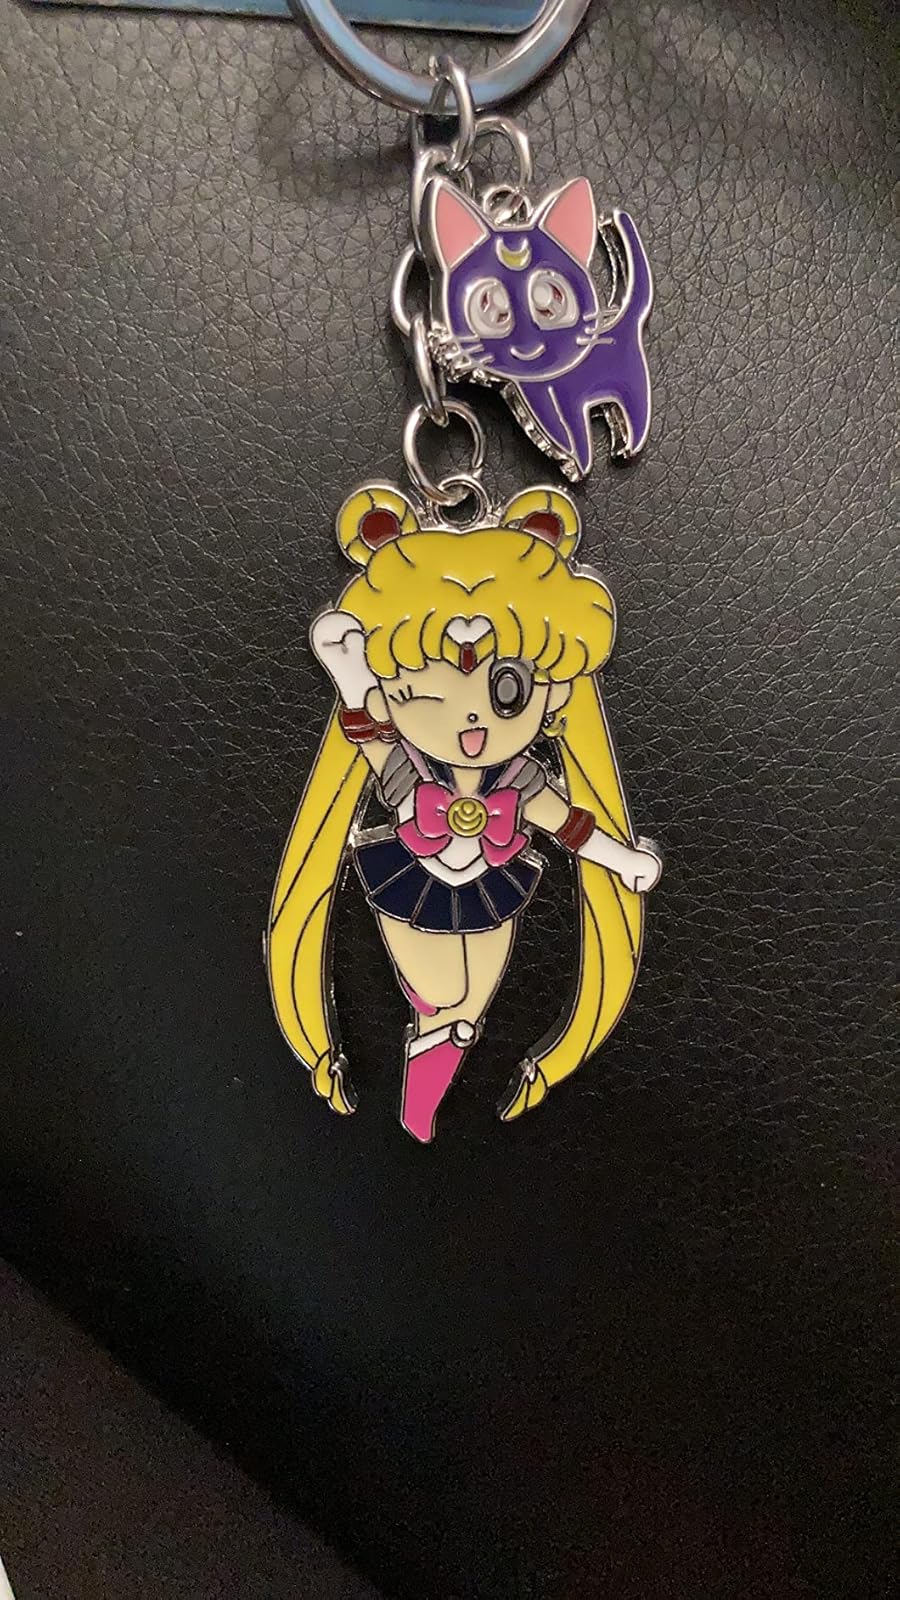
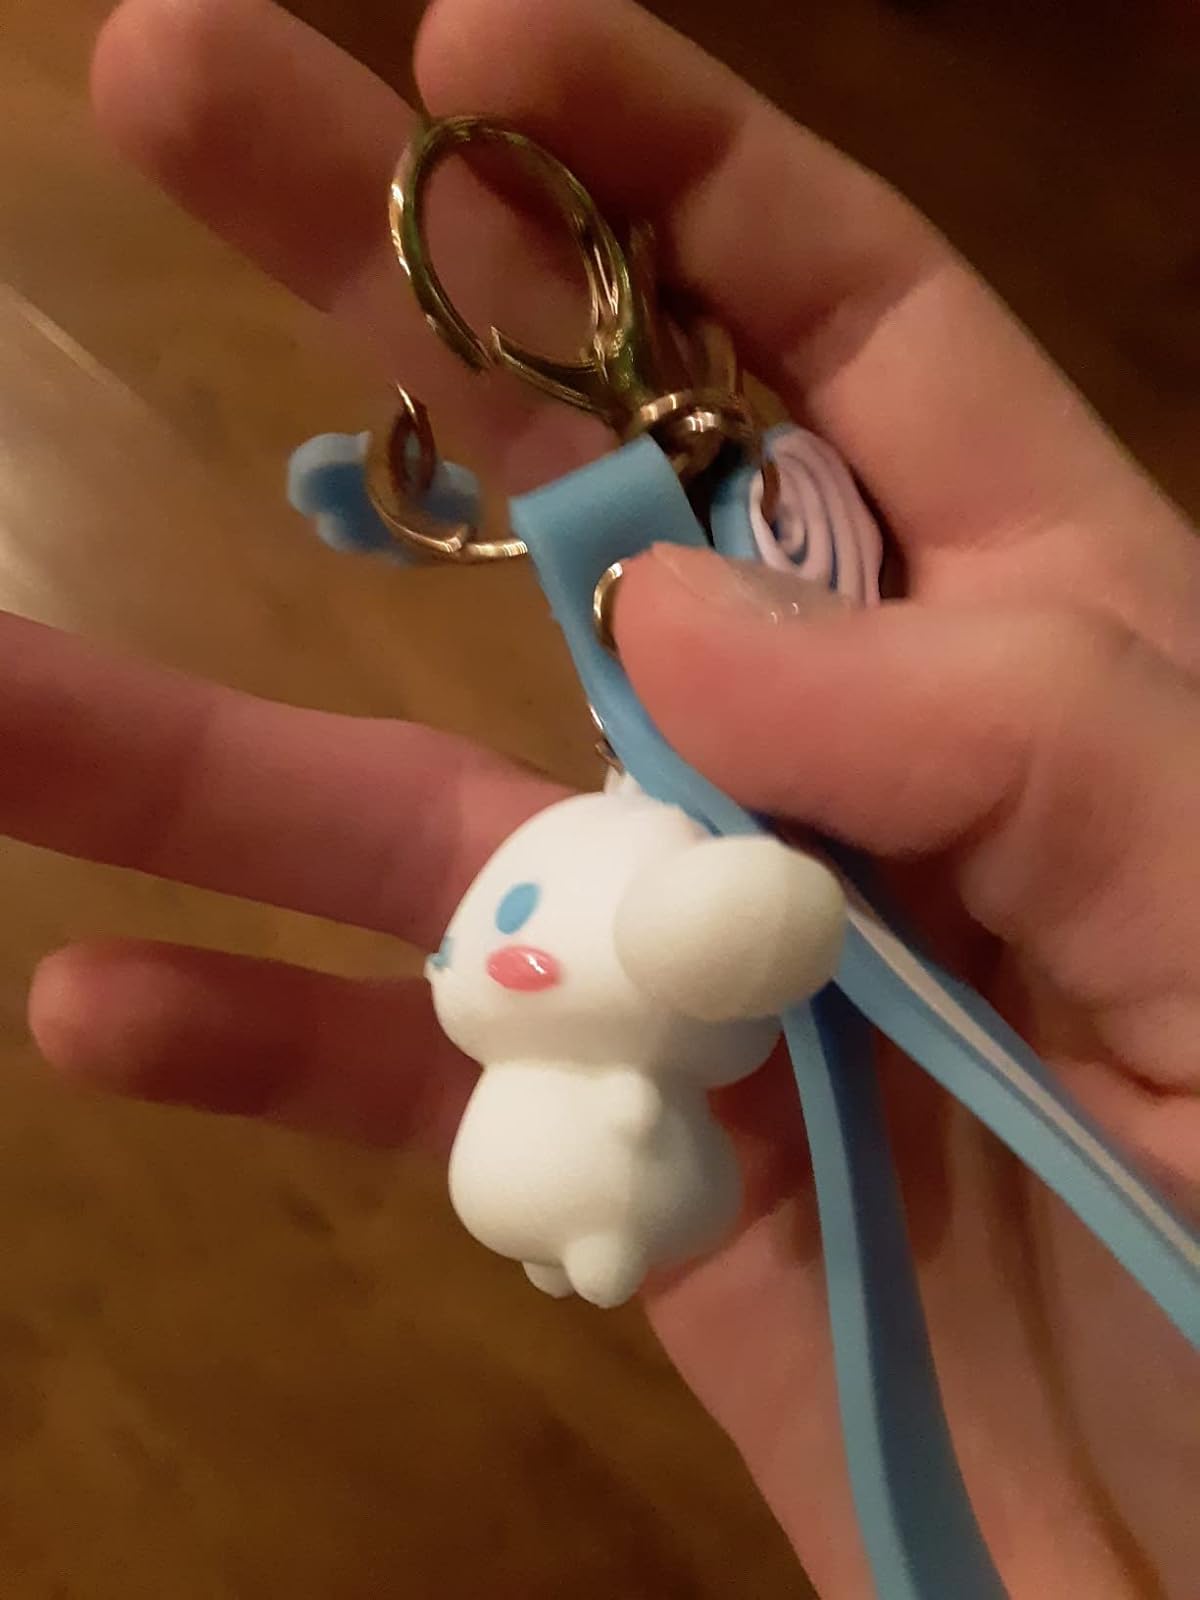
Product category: accessories_keychain
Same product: no